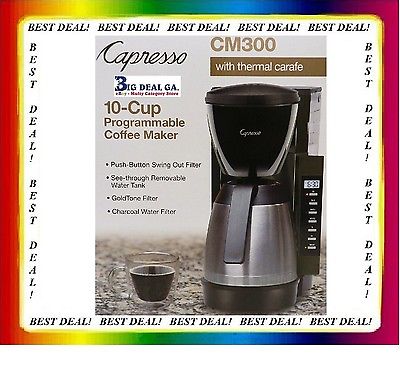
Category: coffee maker